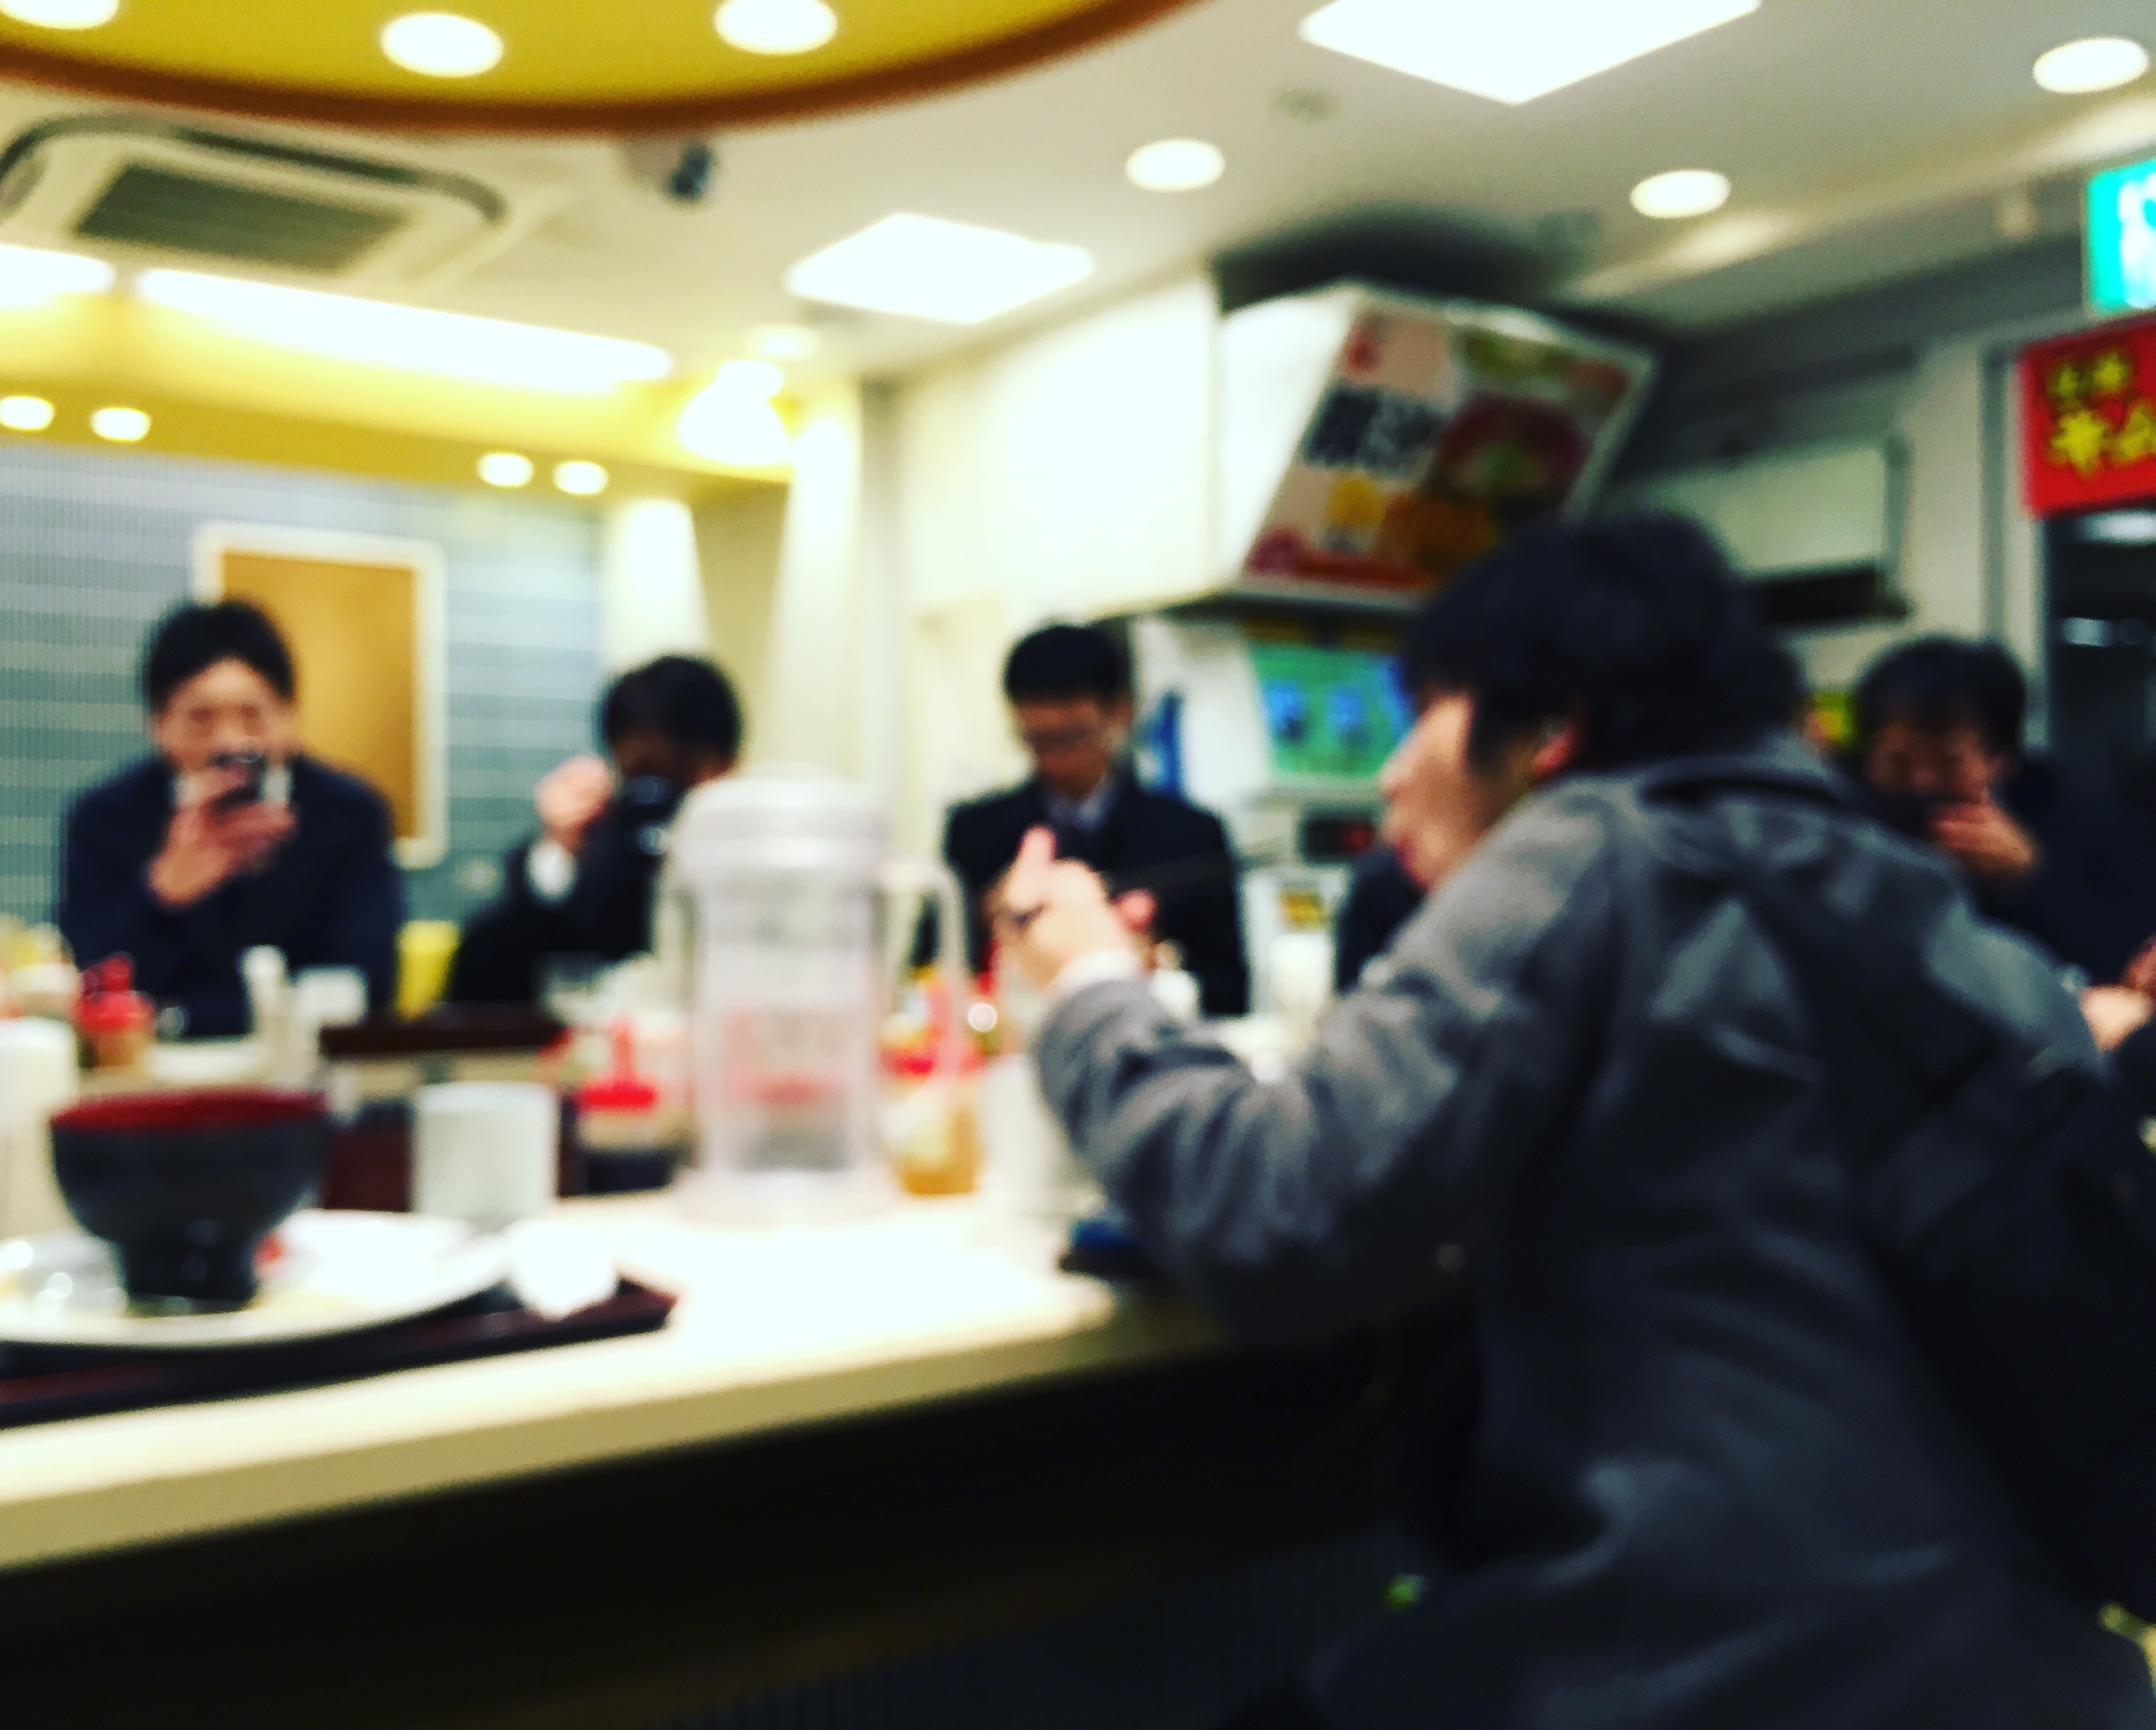
restaurant, meal